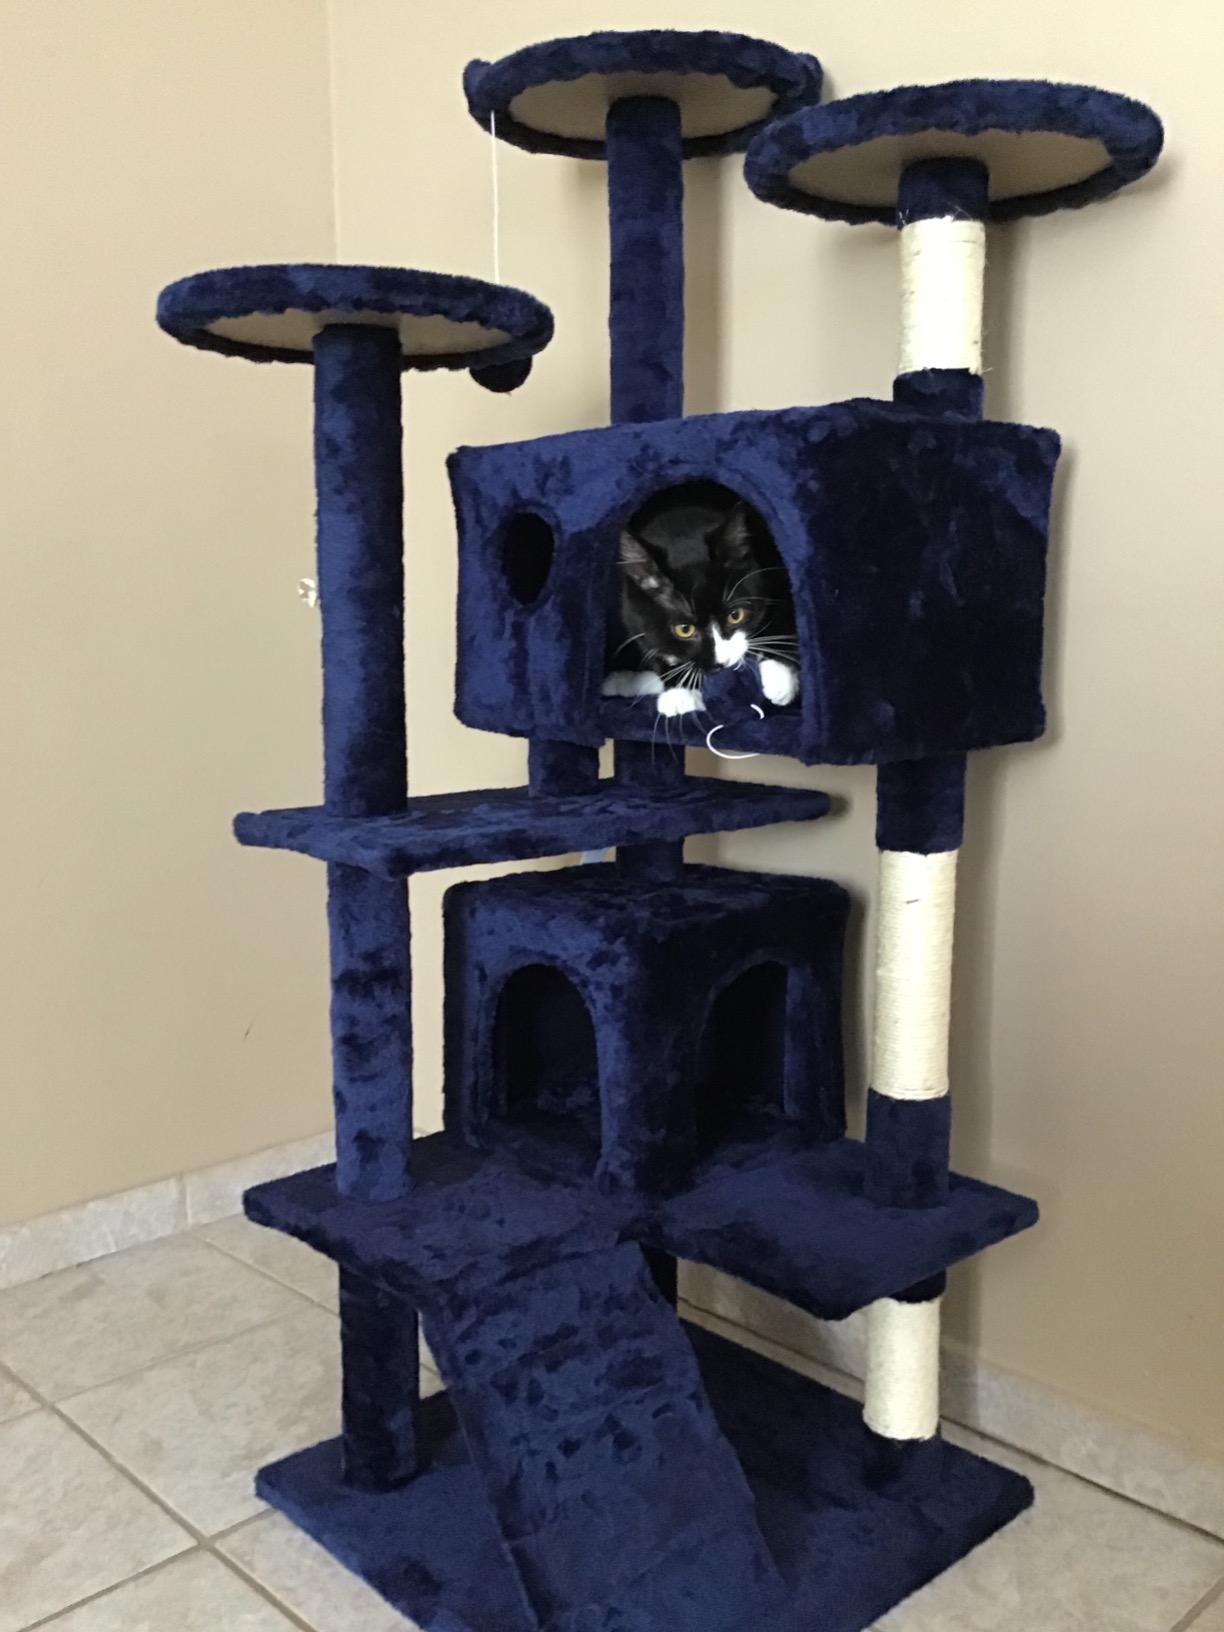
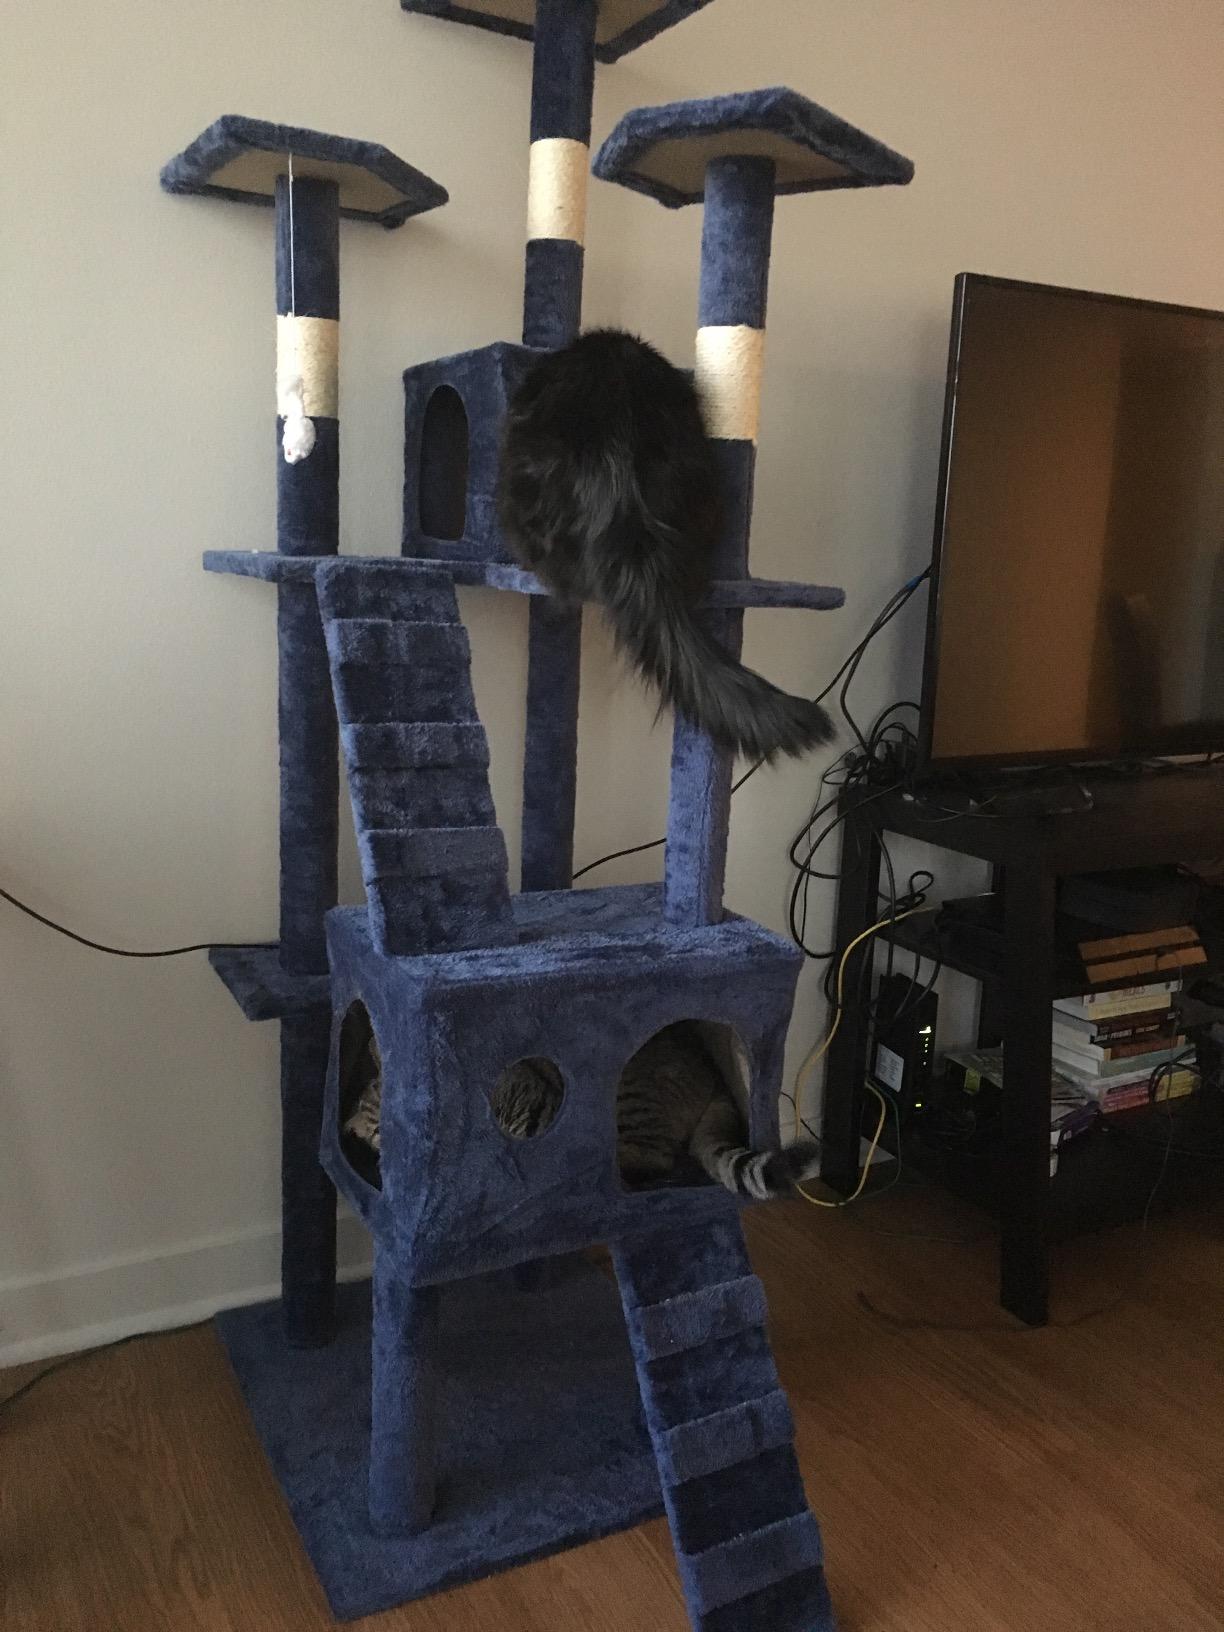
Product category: items_cat tree
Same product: no